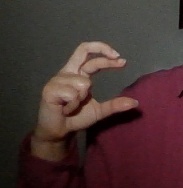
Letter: thal